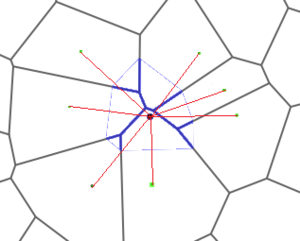
Voisins naturels - Interpolation de Laplace
L'interpolation par voisins naturels est une méthode d'interpolation multivariée, développée par Robin Sibson. La méthode est basée sur le diagramme de Voronoi d'un ensemble discret de points dans l'espace. Elle présente des avantages sur des méthodes plus simples d'interpolation, comme l'interpolation au plus proche voisin, en donnant une approximation plus lisse de la fonction interpolée.